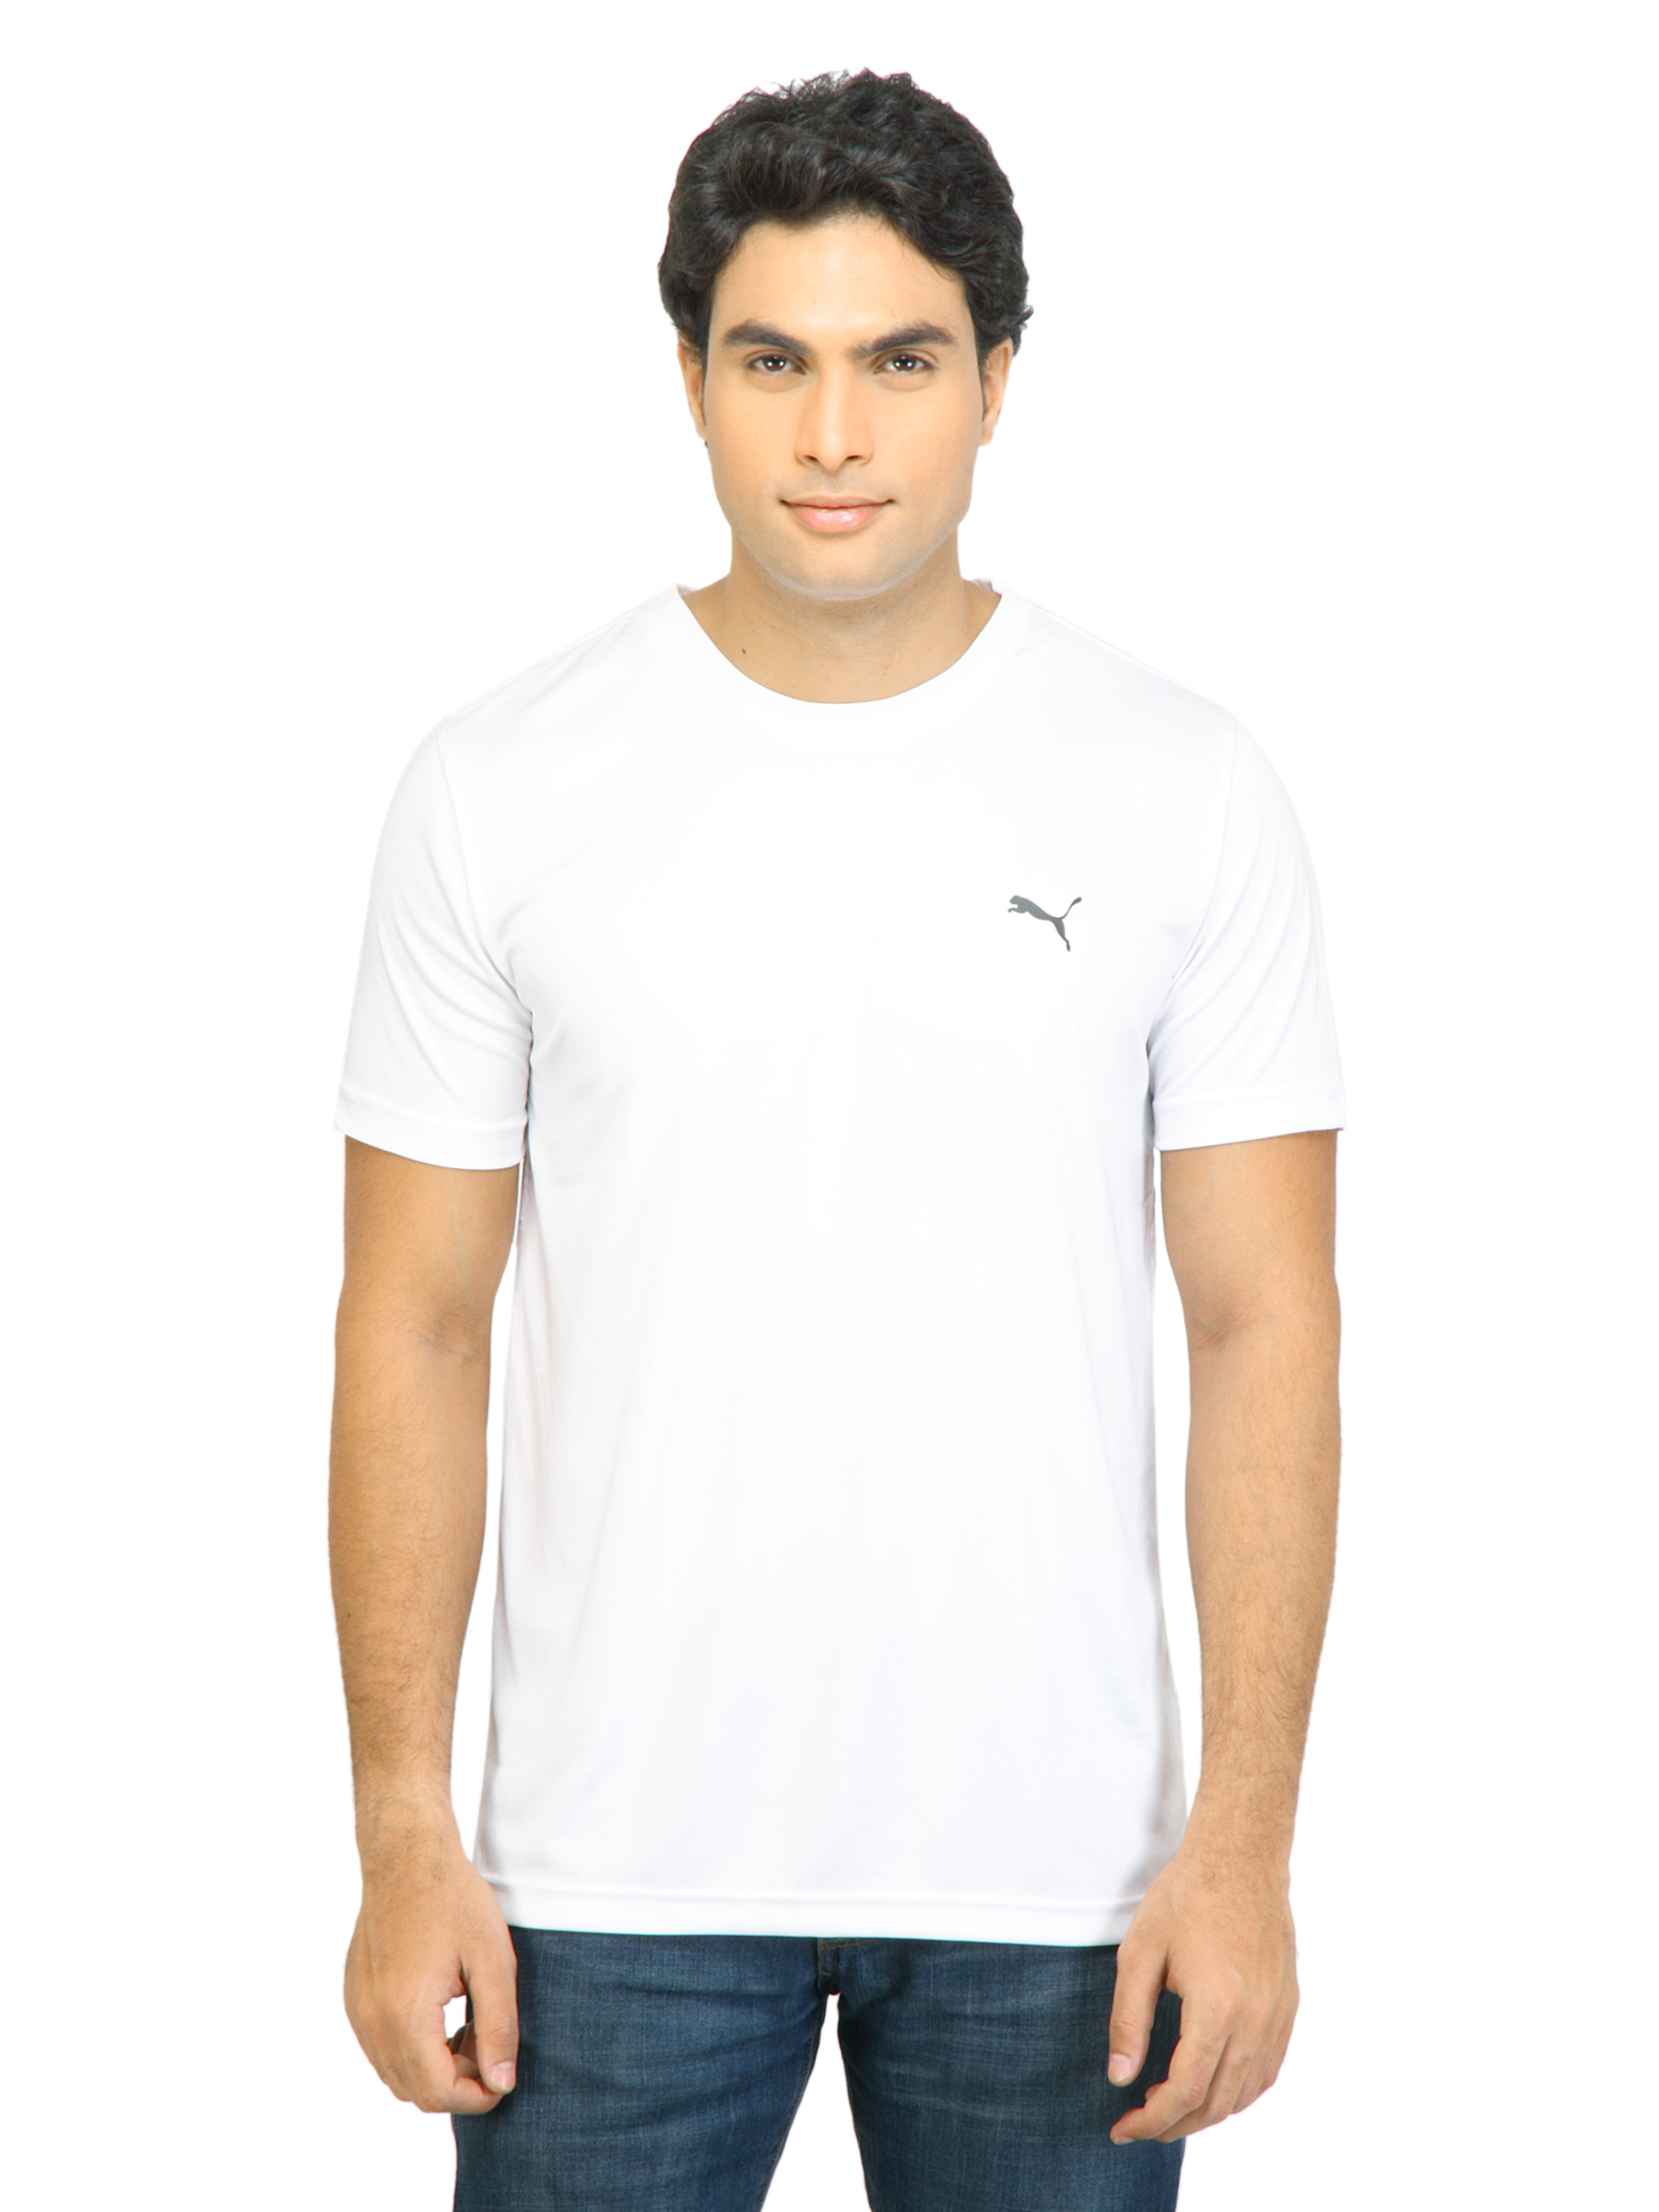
Puma Men Team Essential White Tshirts
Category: Apparel / Topwear / Tshirts
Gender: Men
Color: White
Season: Fall 2011
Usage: Sports